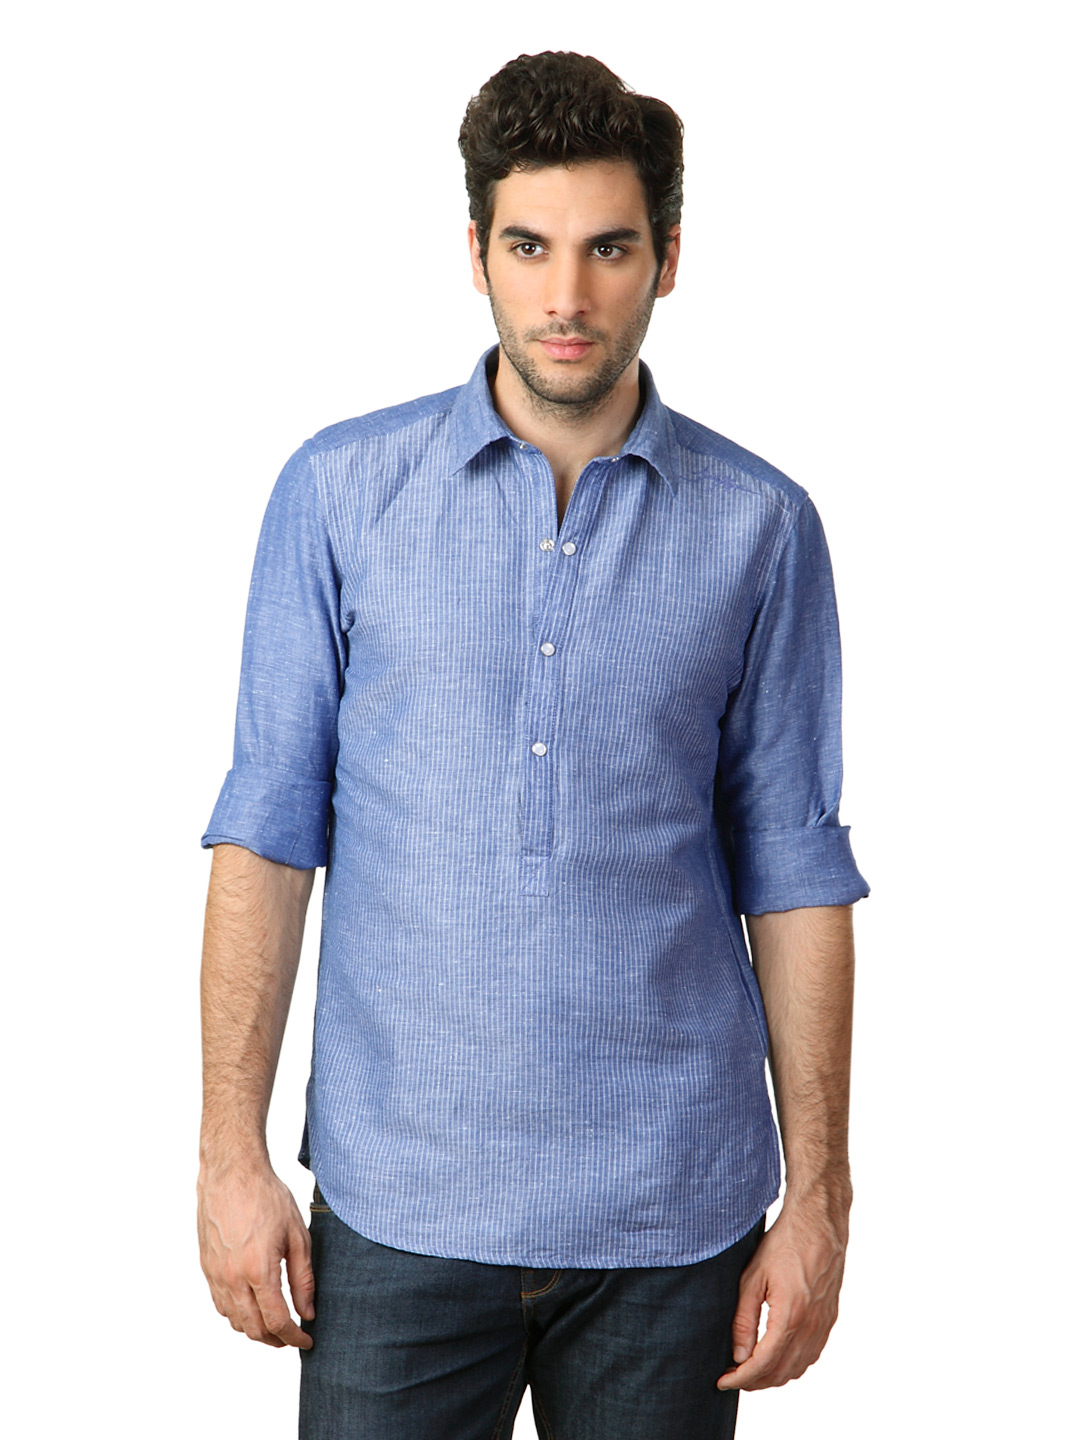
John Players Men Stripes Blue Shirt
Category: Apparel / Topwear / Shirts
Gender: Men
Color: Blue
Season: Summer 2012
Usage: Casual